Kettlebell swing

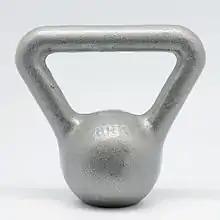
An 8kg kettlebell

Kettlebell swing (also known as Russian swing, double-arm swing or conventional kettlebell swing) is a basic ballistic exercise used to train the posterior chain in a manner similar to broad jumping. It involves moving the bell in a pendulum motion from between the knees to anywhere between eye level to fully overhead and can be performed either two-handed or using one hand. There are three versions of kettlebell swing: Russian Swing, American Swing and Sport Style Swing.